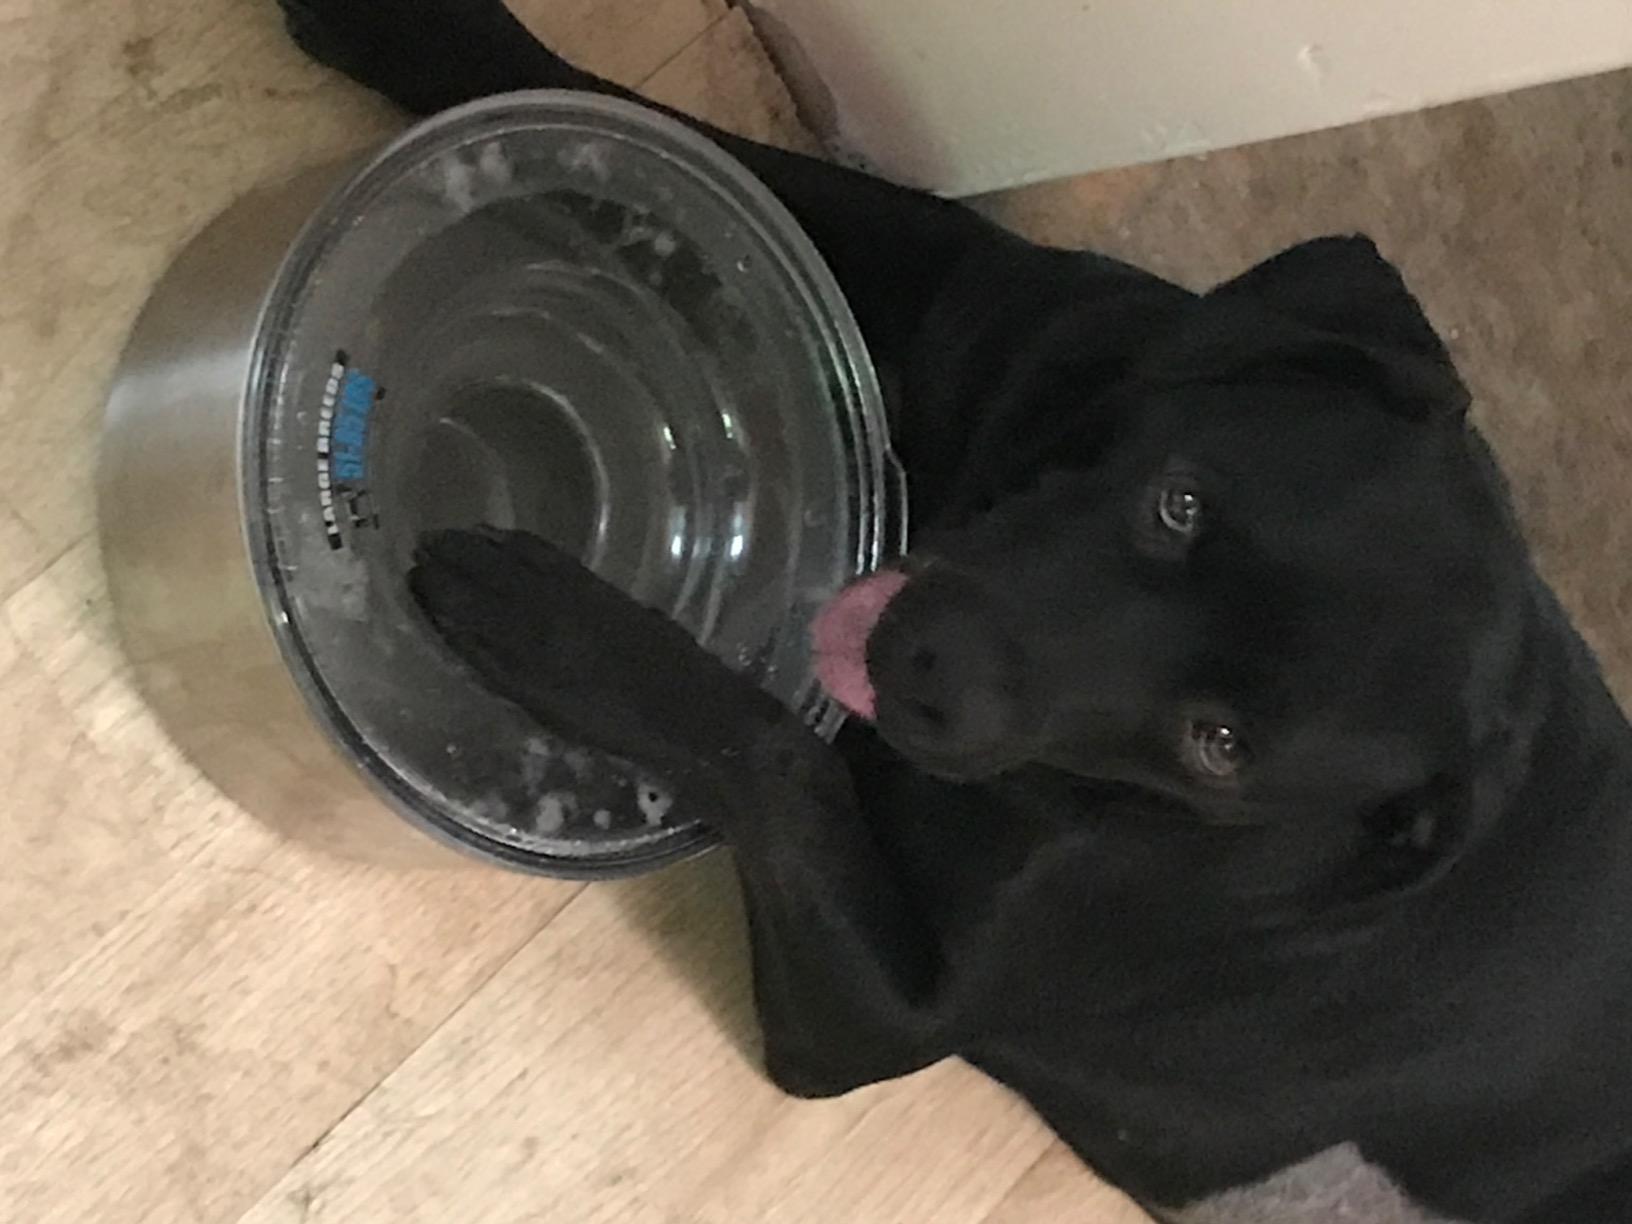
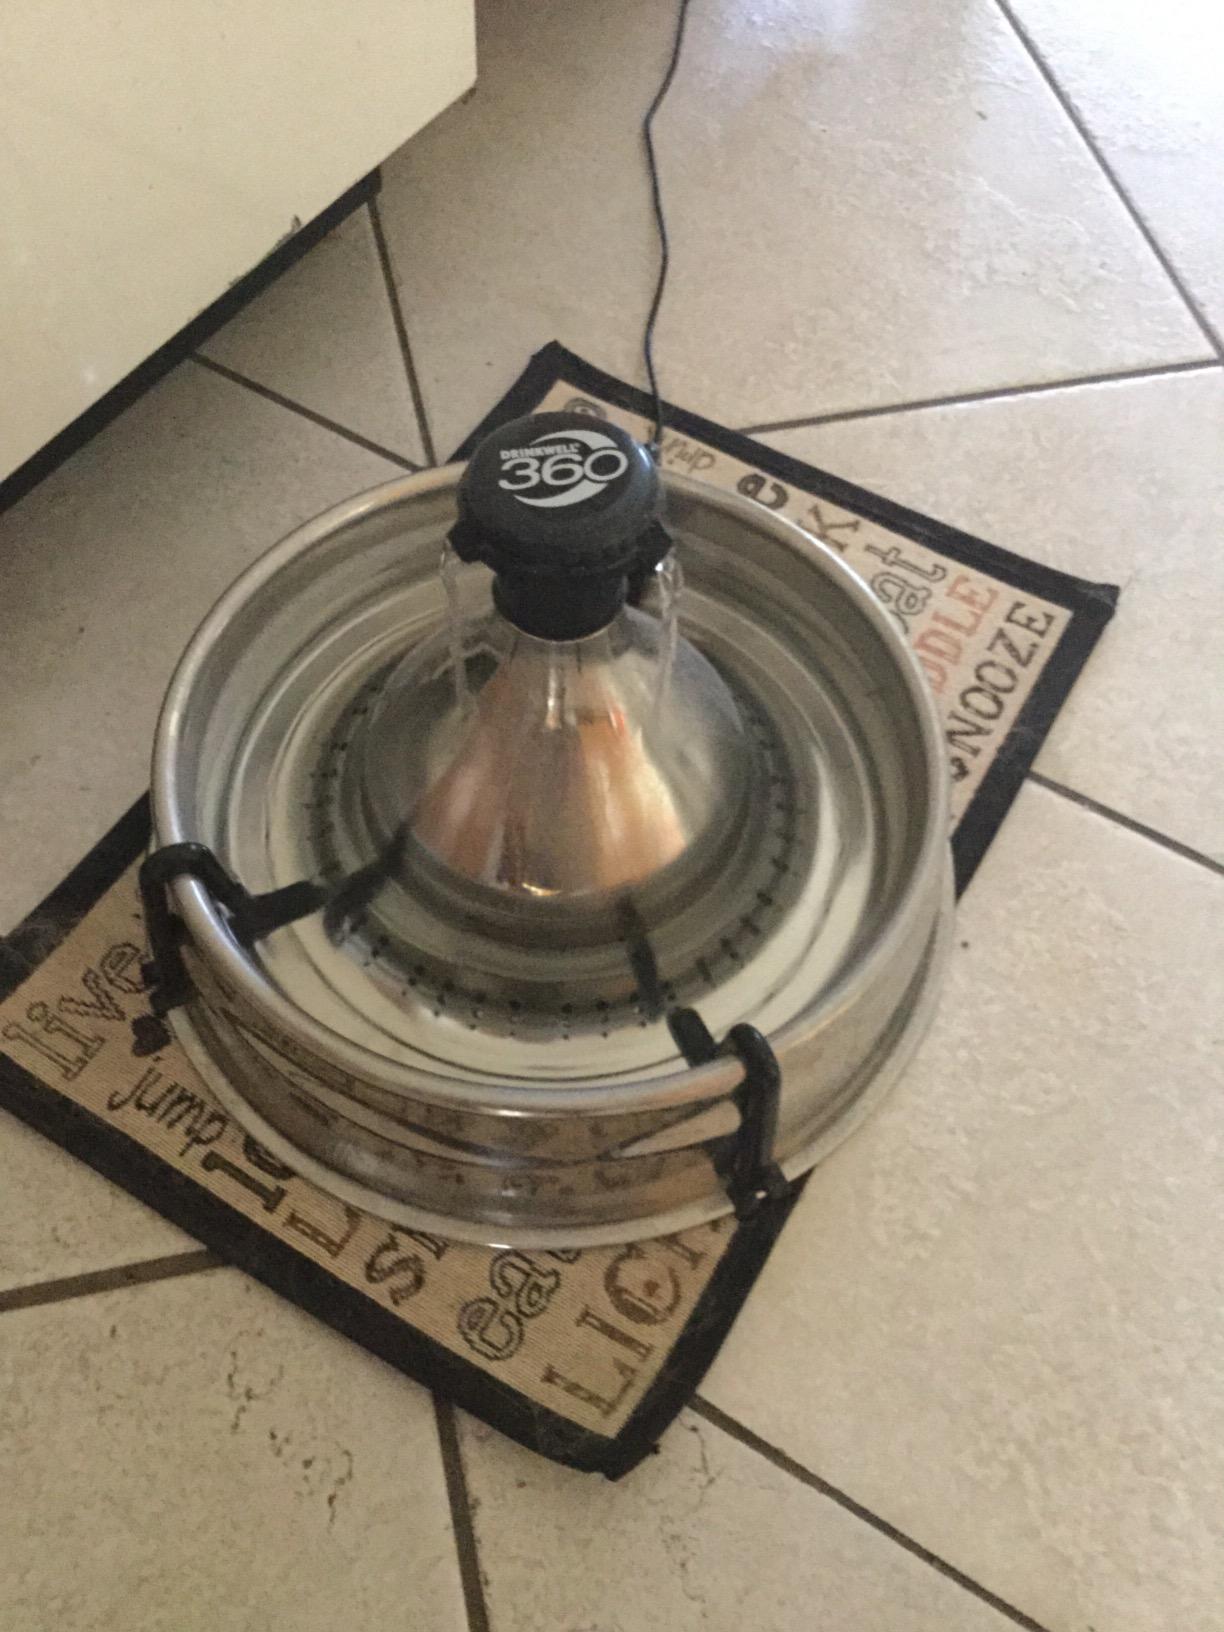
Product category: items_bowl
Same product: no